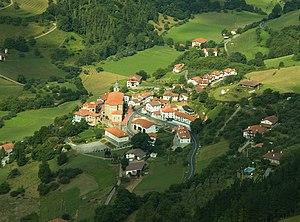
Errezil en basque ou Régil en espagnol est une commune du Guipuscoa dans la communauté autonome du Pays basque en Espagne.